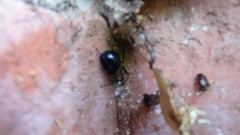
Species: Lactrodectus_hesperus